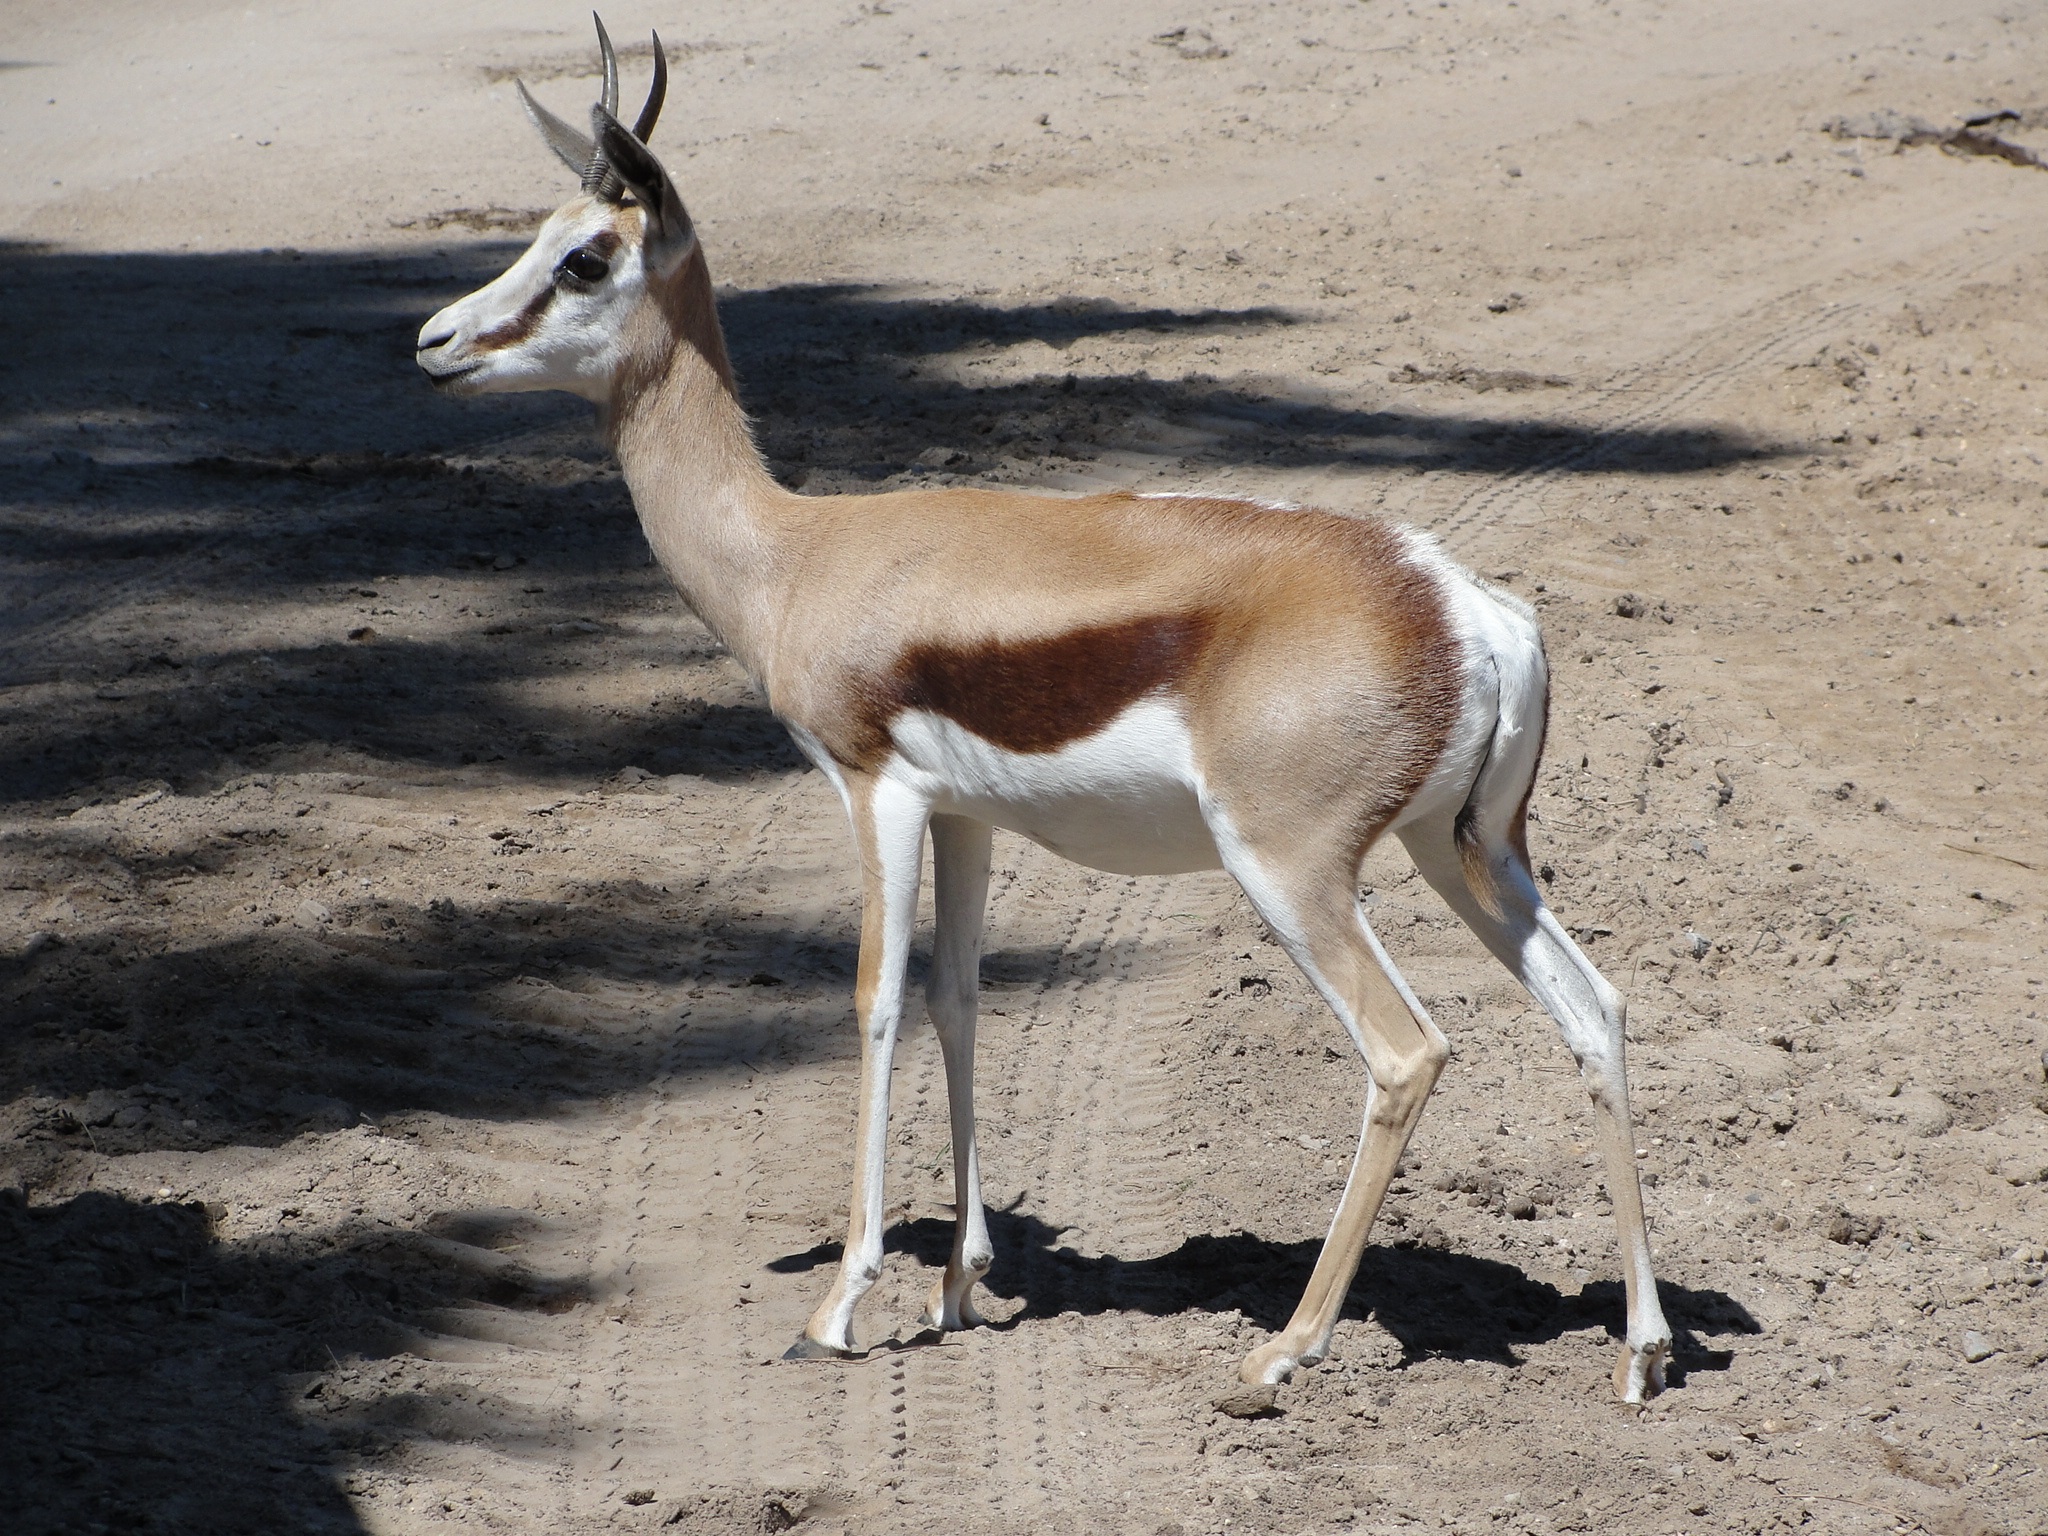
wildlife, zoo, africa, mammal, fauna, antelope, gazelle, savannah, vertebrate, impala, springbok, pronghorn